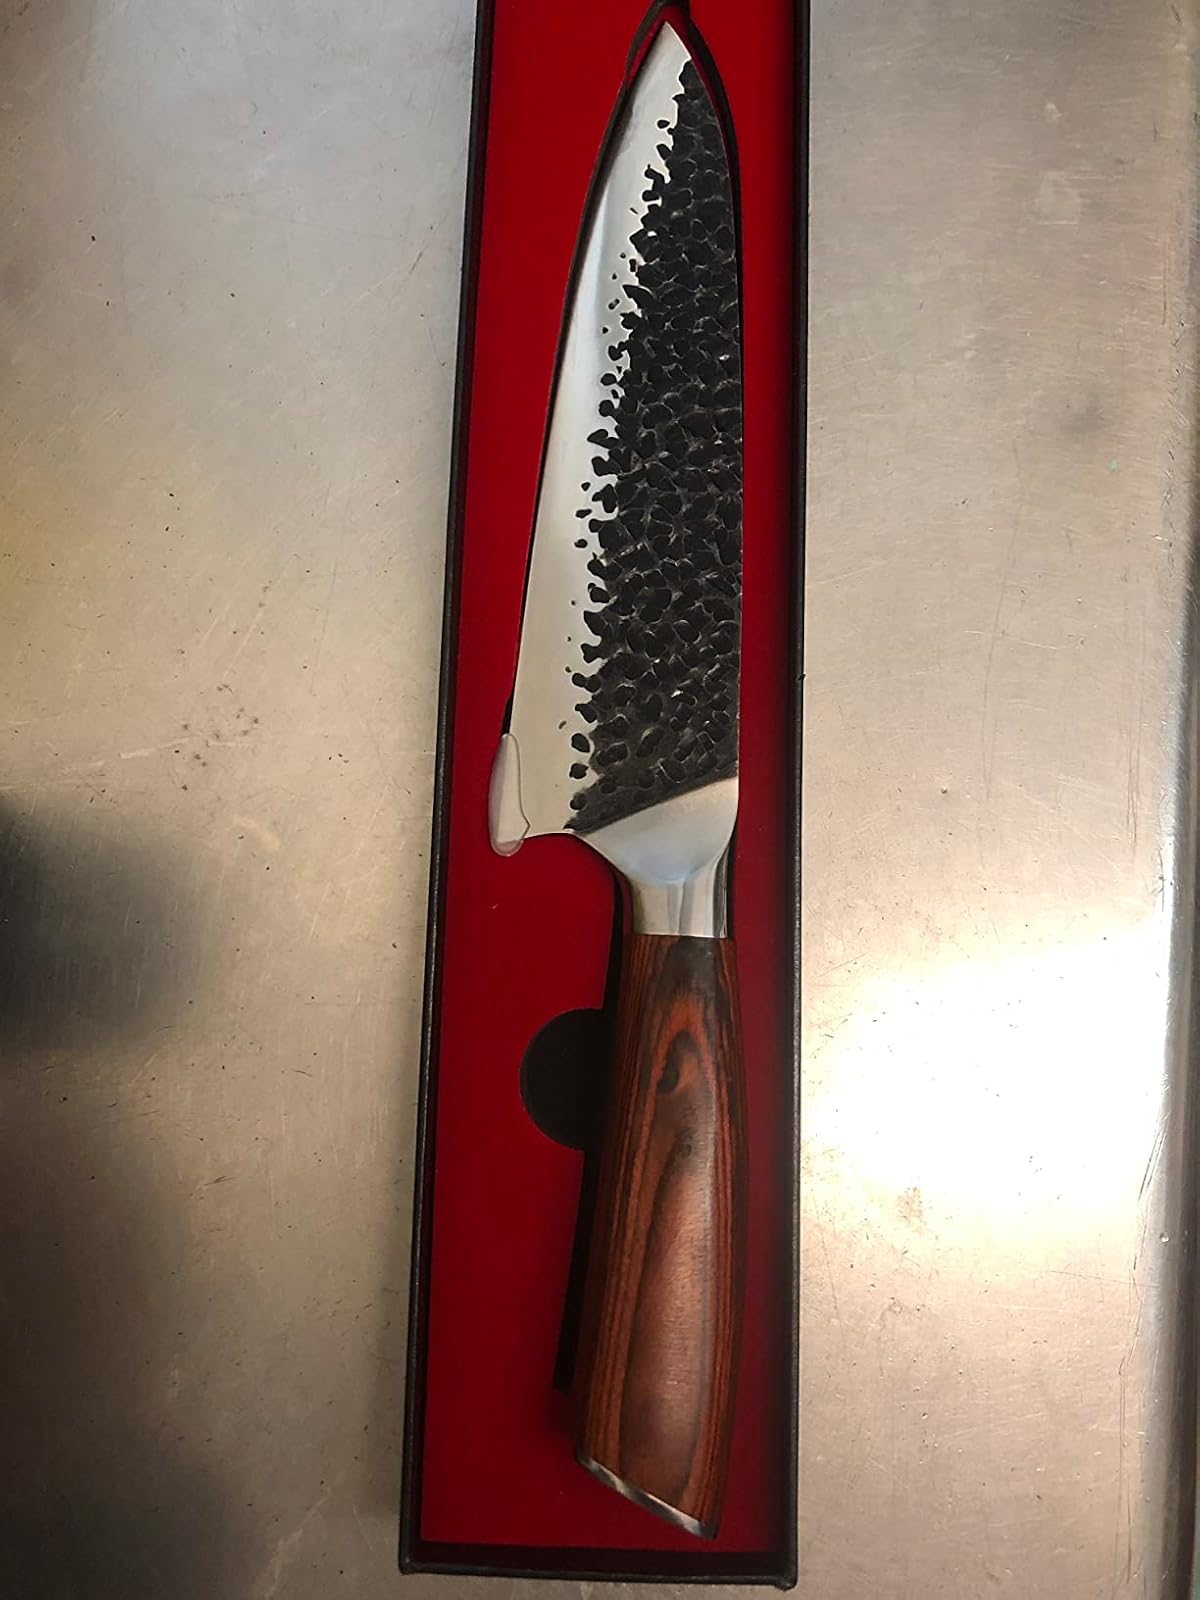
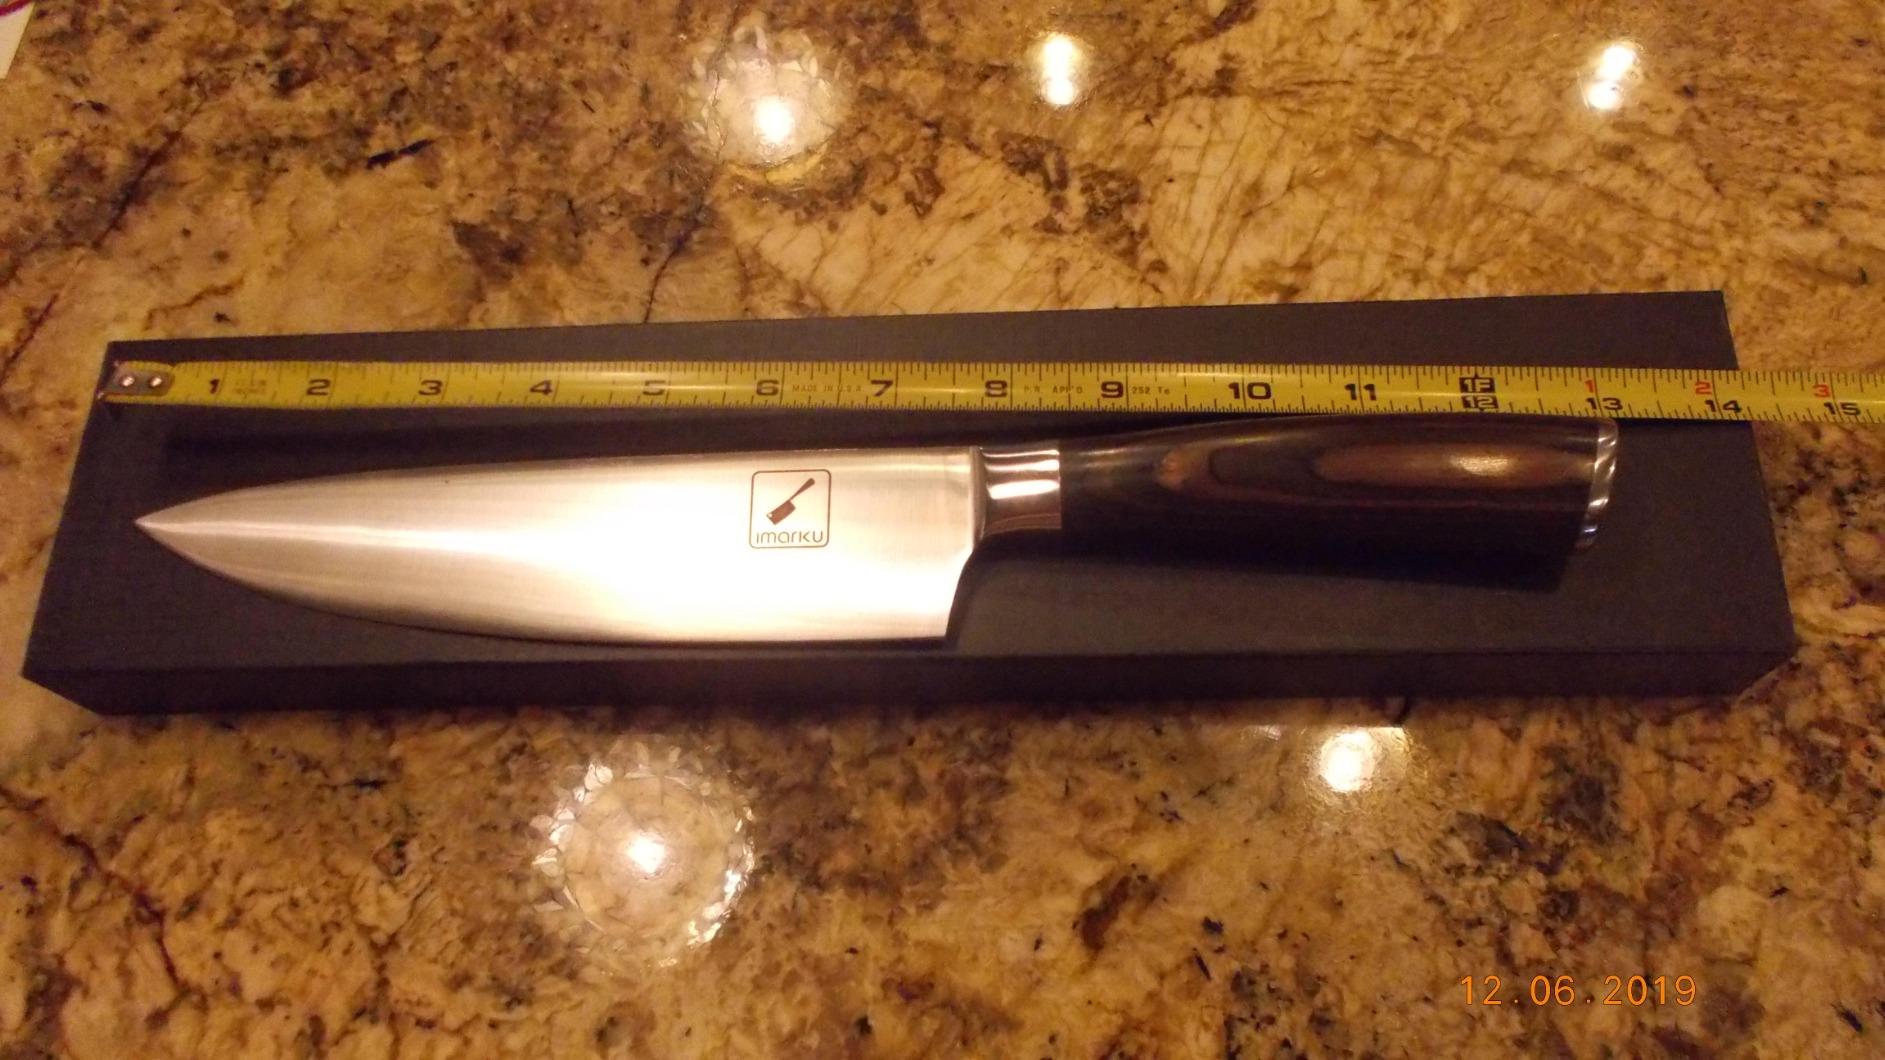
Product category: items_knife
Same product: no